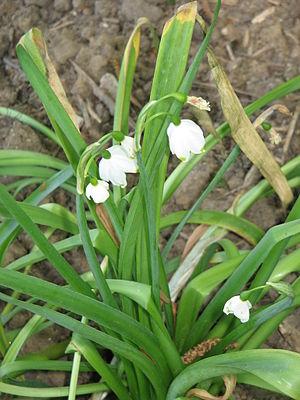
La nivéole d'été est une espèce de plantes de la famille des Amaryllidaceae, croissant dans des prés et des fossés humides.